Clifton Community Center and Church

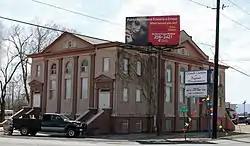
The property in 2013.

The Clifton Community Center and Church is a historic church in Mesa County, Colorado. It is located at the corner of F and Main Street in Clifton, Colorado, a town approximately five miles east of Grand Junction, Colorado.